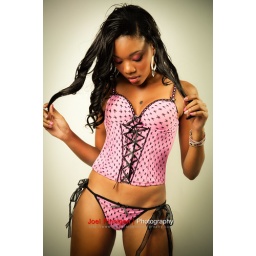
The second shot in this black and pink theme. Model: Caneile Lindo. MUA: Tonij Phillips